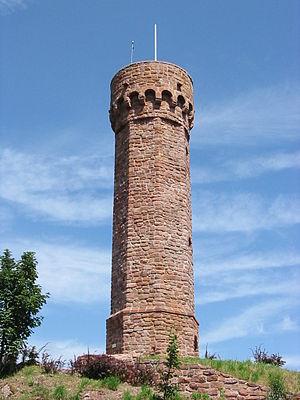
Orbey est une commune française située dans le département du Haut-Rhin, en région Grand Est.